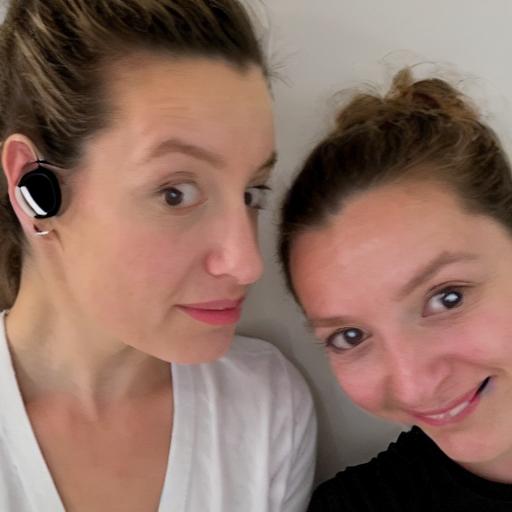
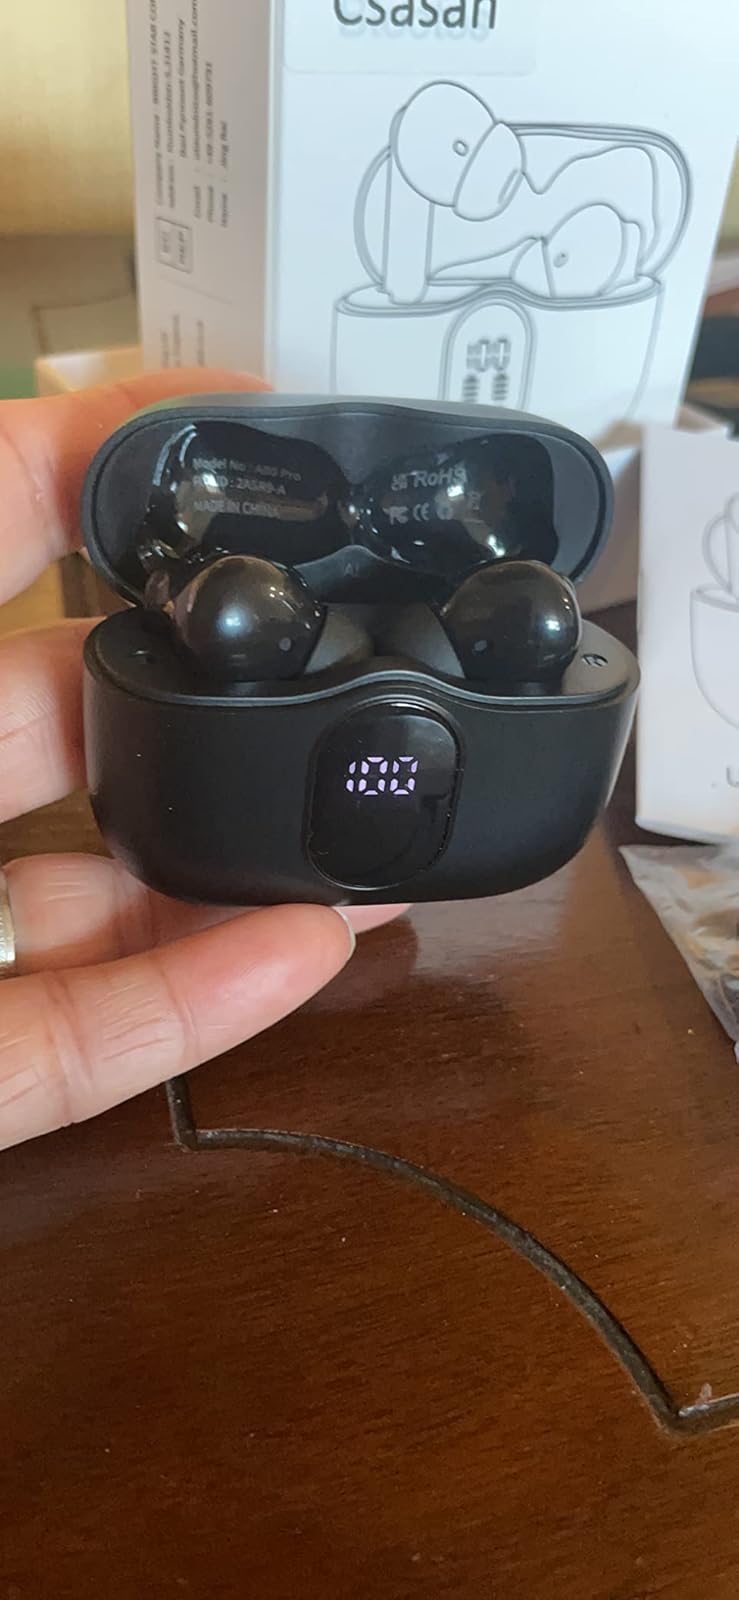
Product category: earbuds
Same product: no